Juozas Stanaitis

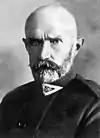
Stanaitis in the Lithuanian Army

Juozas Stanaitis (13 August 1865 – 12 July 1925) was a Lithuanian general who served in the Imperial Russian Army and later in the Lithuanian Army. He was the acting supreme commander of the Lithuanian Army from 11 February 1922 to 5 June 1923.